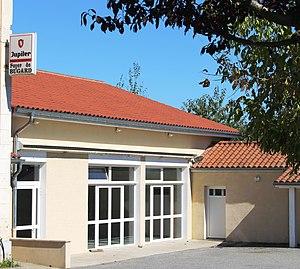
Foyer rural de Bugard (Hautes-Pyrénées)
Bugard est une commune française située dans le département des Hautes-Pyrénées, en région Occitanie.